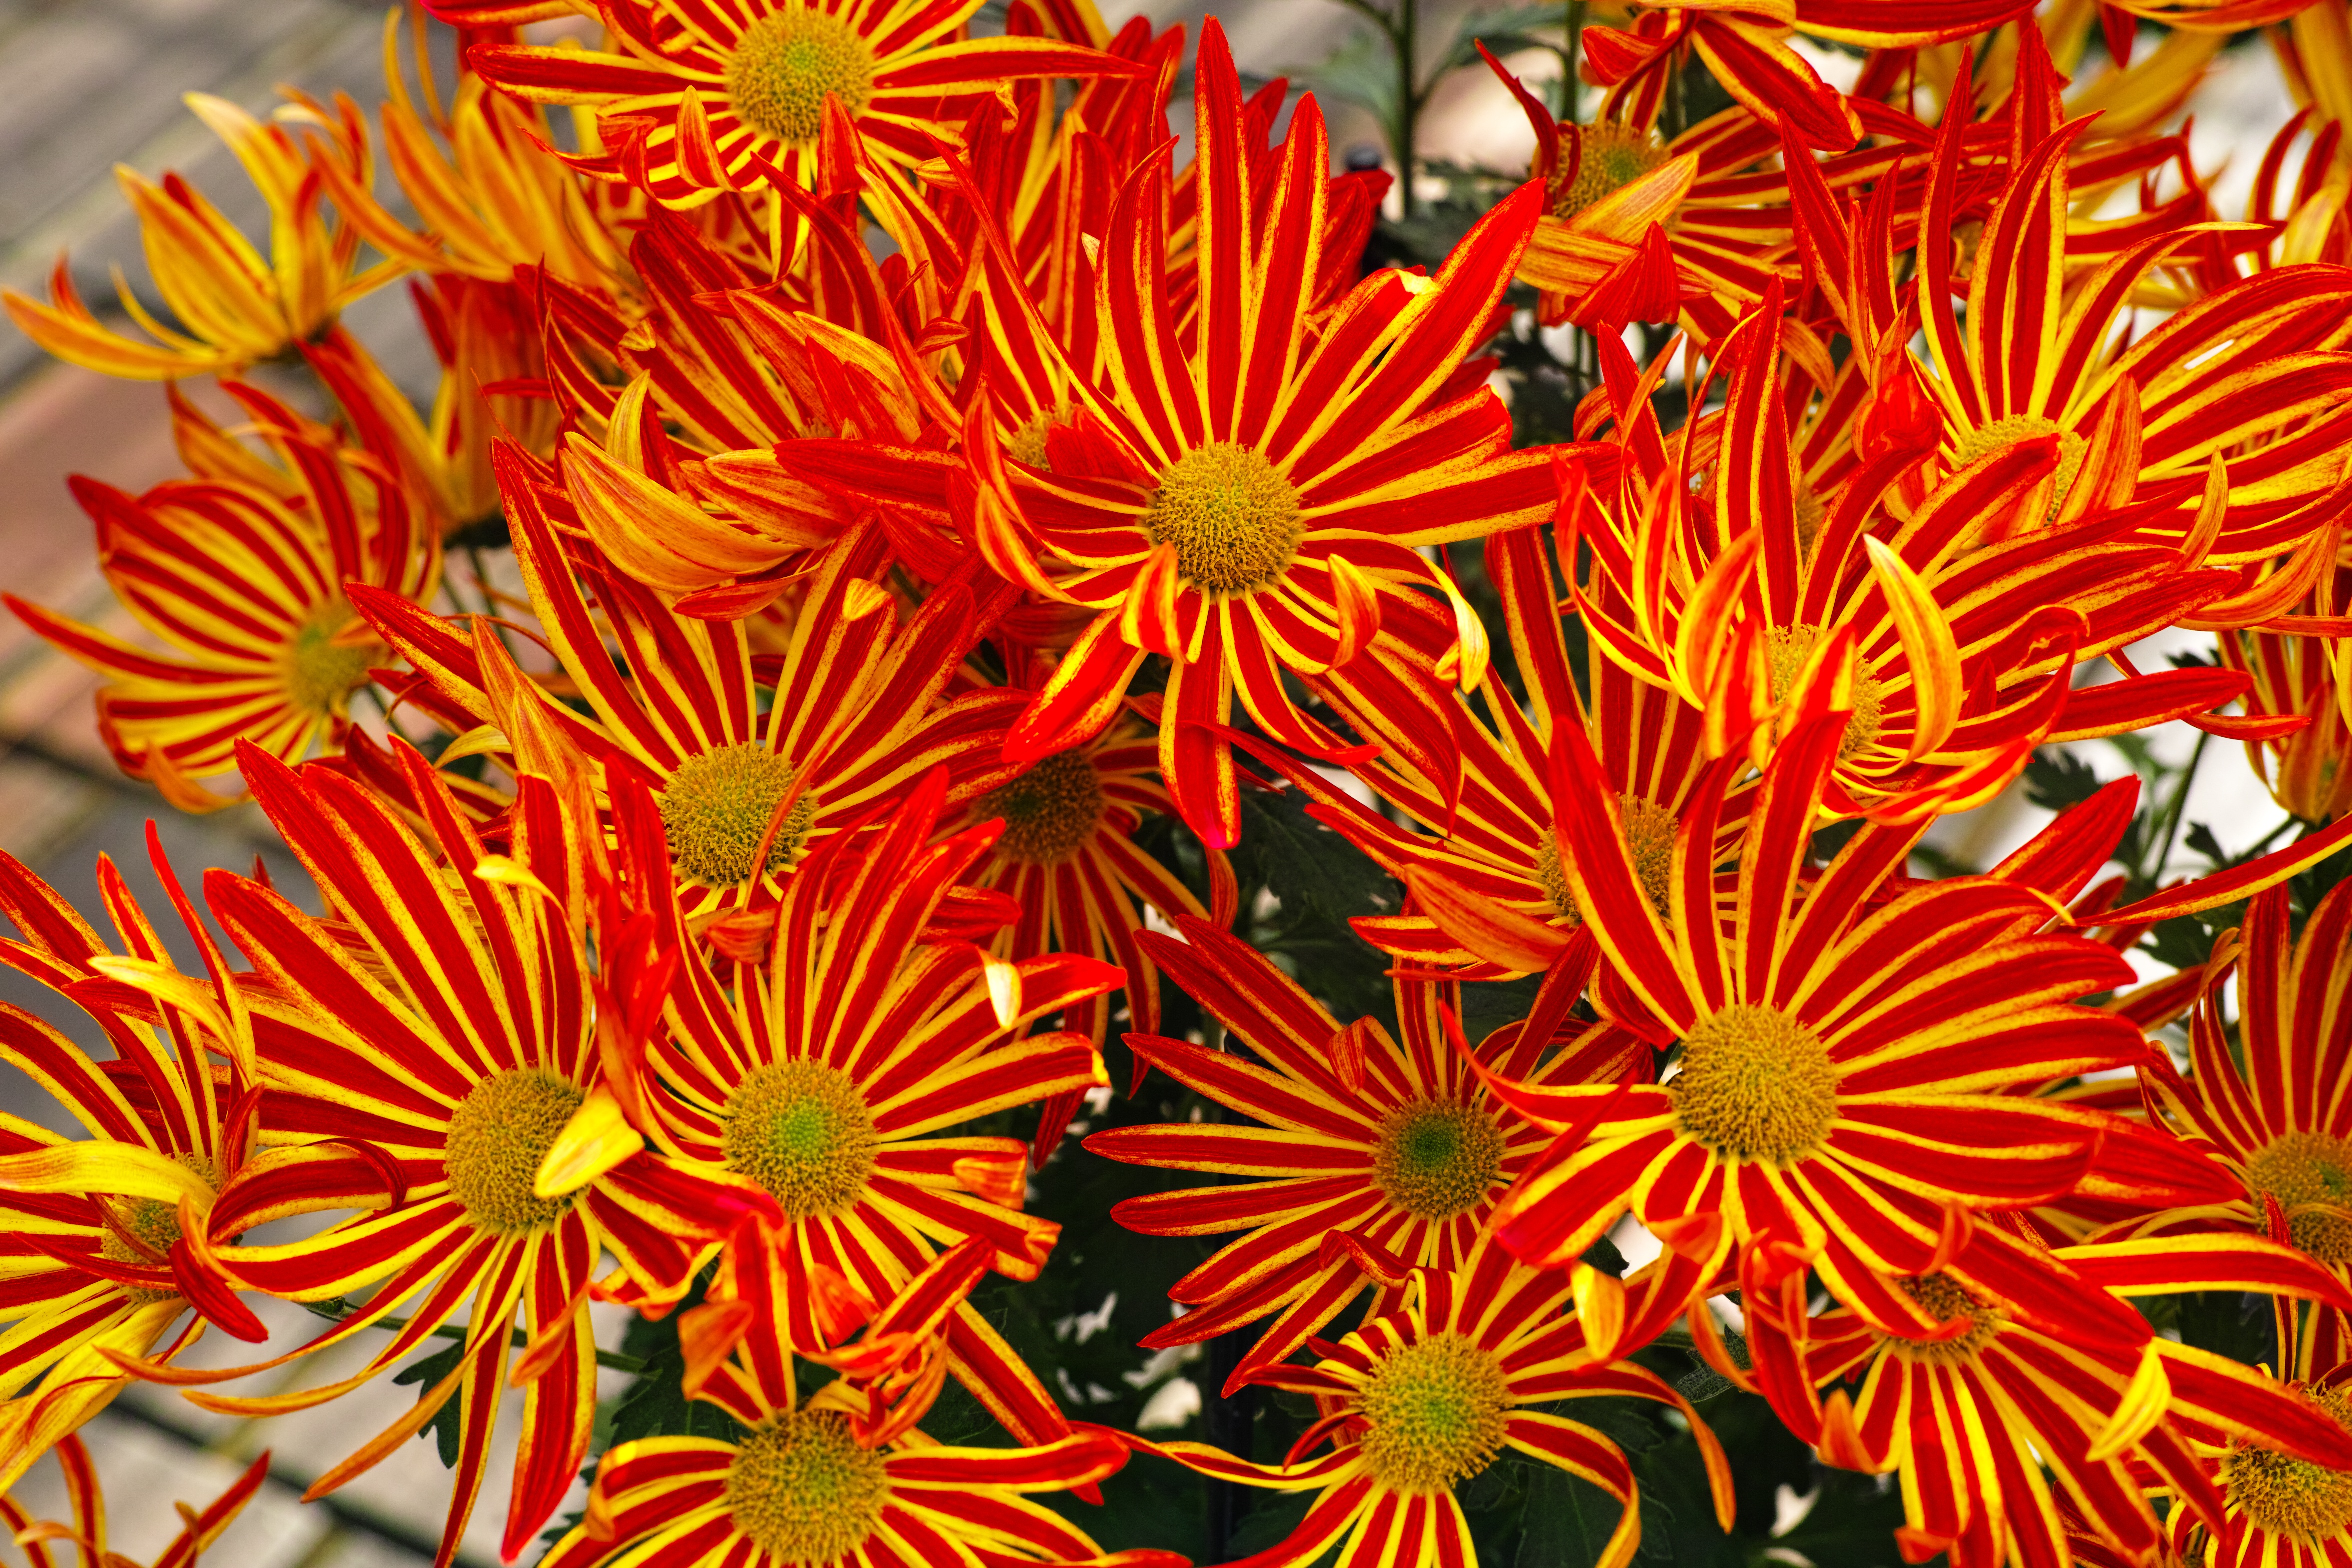
plant, flower, petal, red, botany, flora, flowers, shrub, chrysanthemum, macro photography, flowering plant, daisy family, japan flower, land plant, chrysanths, spray mom